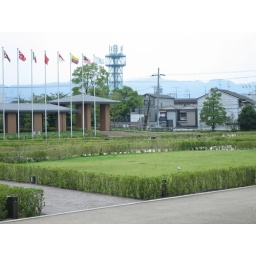
More of the central garden, and some buildings of the street running in front of it. I like the hills in the background.